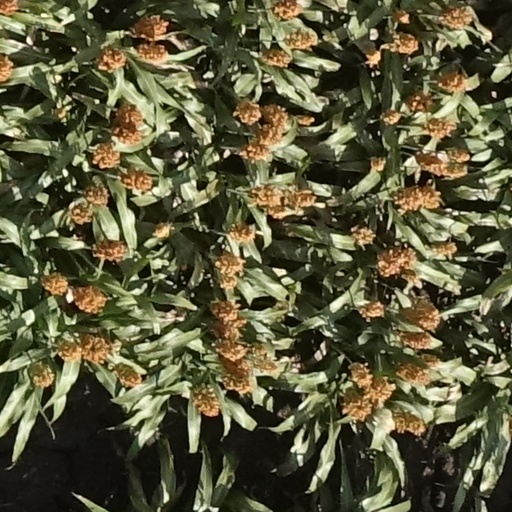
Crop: sorghum